British National (Overseas) passport

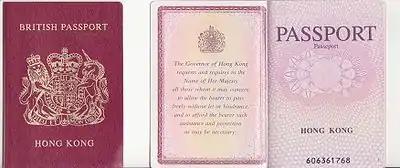
British Dependent Territory machine-readable passport, issued between 1990 and 1997. The BN(O) version had a slightly different layout, with the word 'Passport' in block capitals at the bottom of the page, and the words 'United Kingdom of Great Britain and Northern Ireland' in the space at the top.

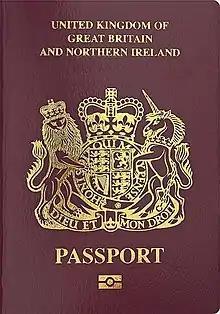
BN(O) passport (without the words "European Union"), issued between 1997 and 2020 (biometric symbol added 2006).

When machine-readable passports were introduced on 1 June 1990, the cover colour was changed to burgundy. Between 1997 and March 2020, passports sported a burgundy red cover identical to that of the British Citizen passports, albeit without the "European Union" text at the top of the cover. These words were featured in the latter until April 2019, when the words were removed, causing their front covers to become identical in appearance to those of BN(O), British Overseas Citizen, British Protected Person and British Subject passports: the text "United Kingdom of Great Britain and Northern Ireland" above the coat of arms of the United Kingdom; the word "Passport" printed below the coat of arms, and the "electronic travel document symbol" at the bottom.